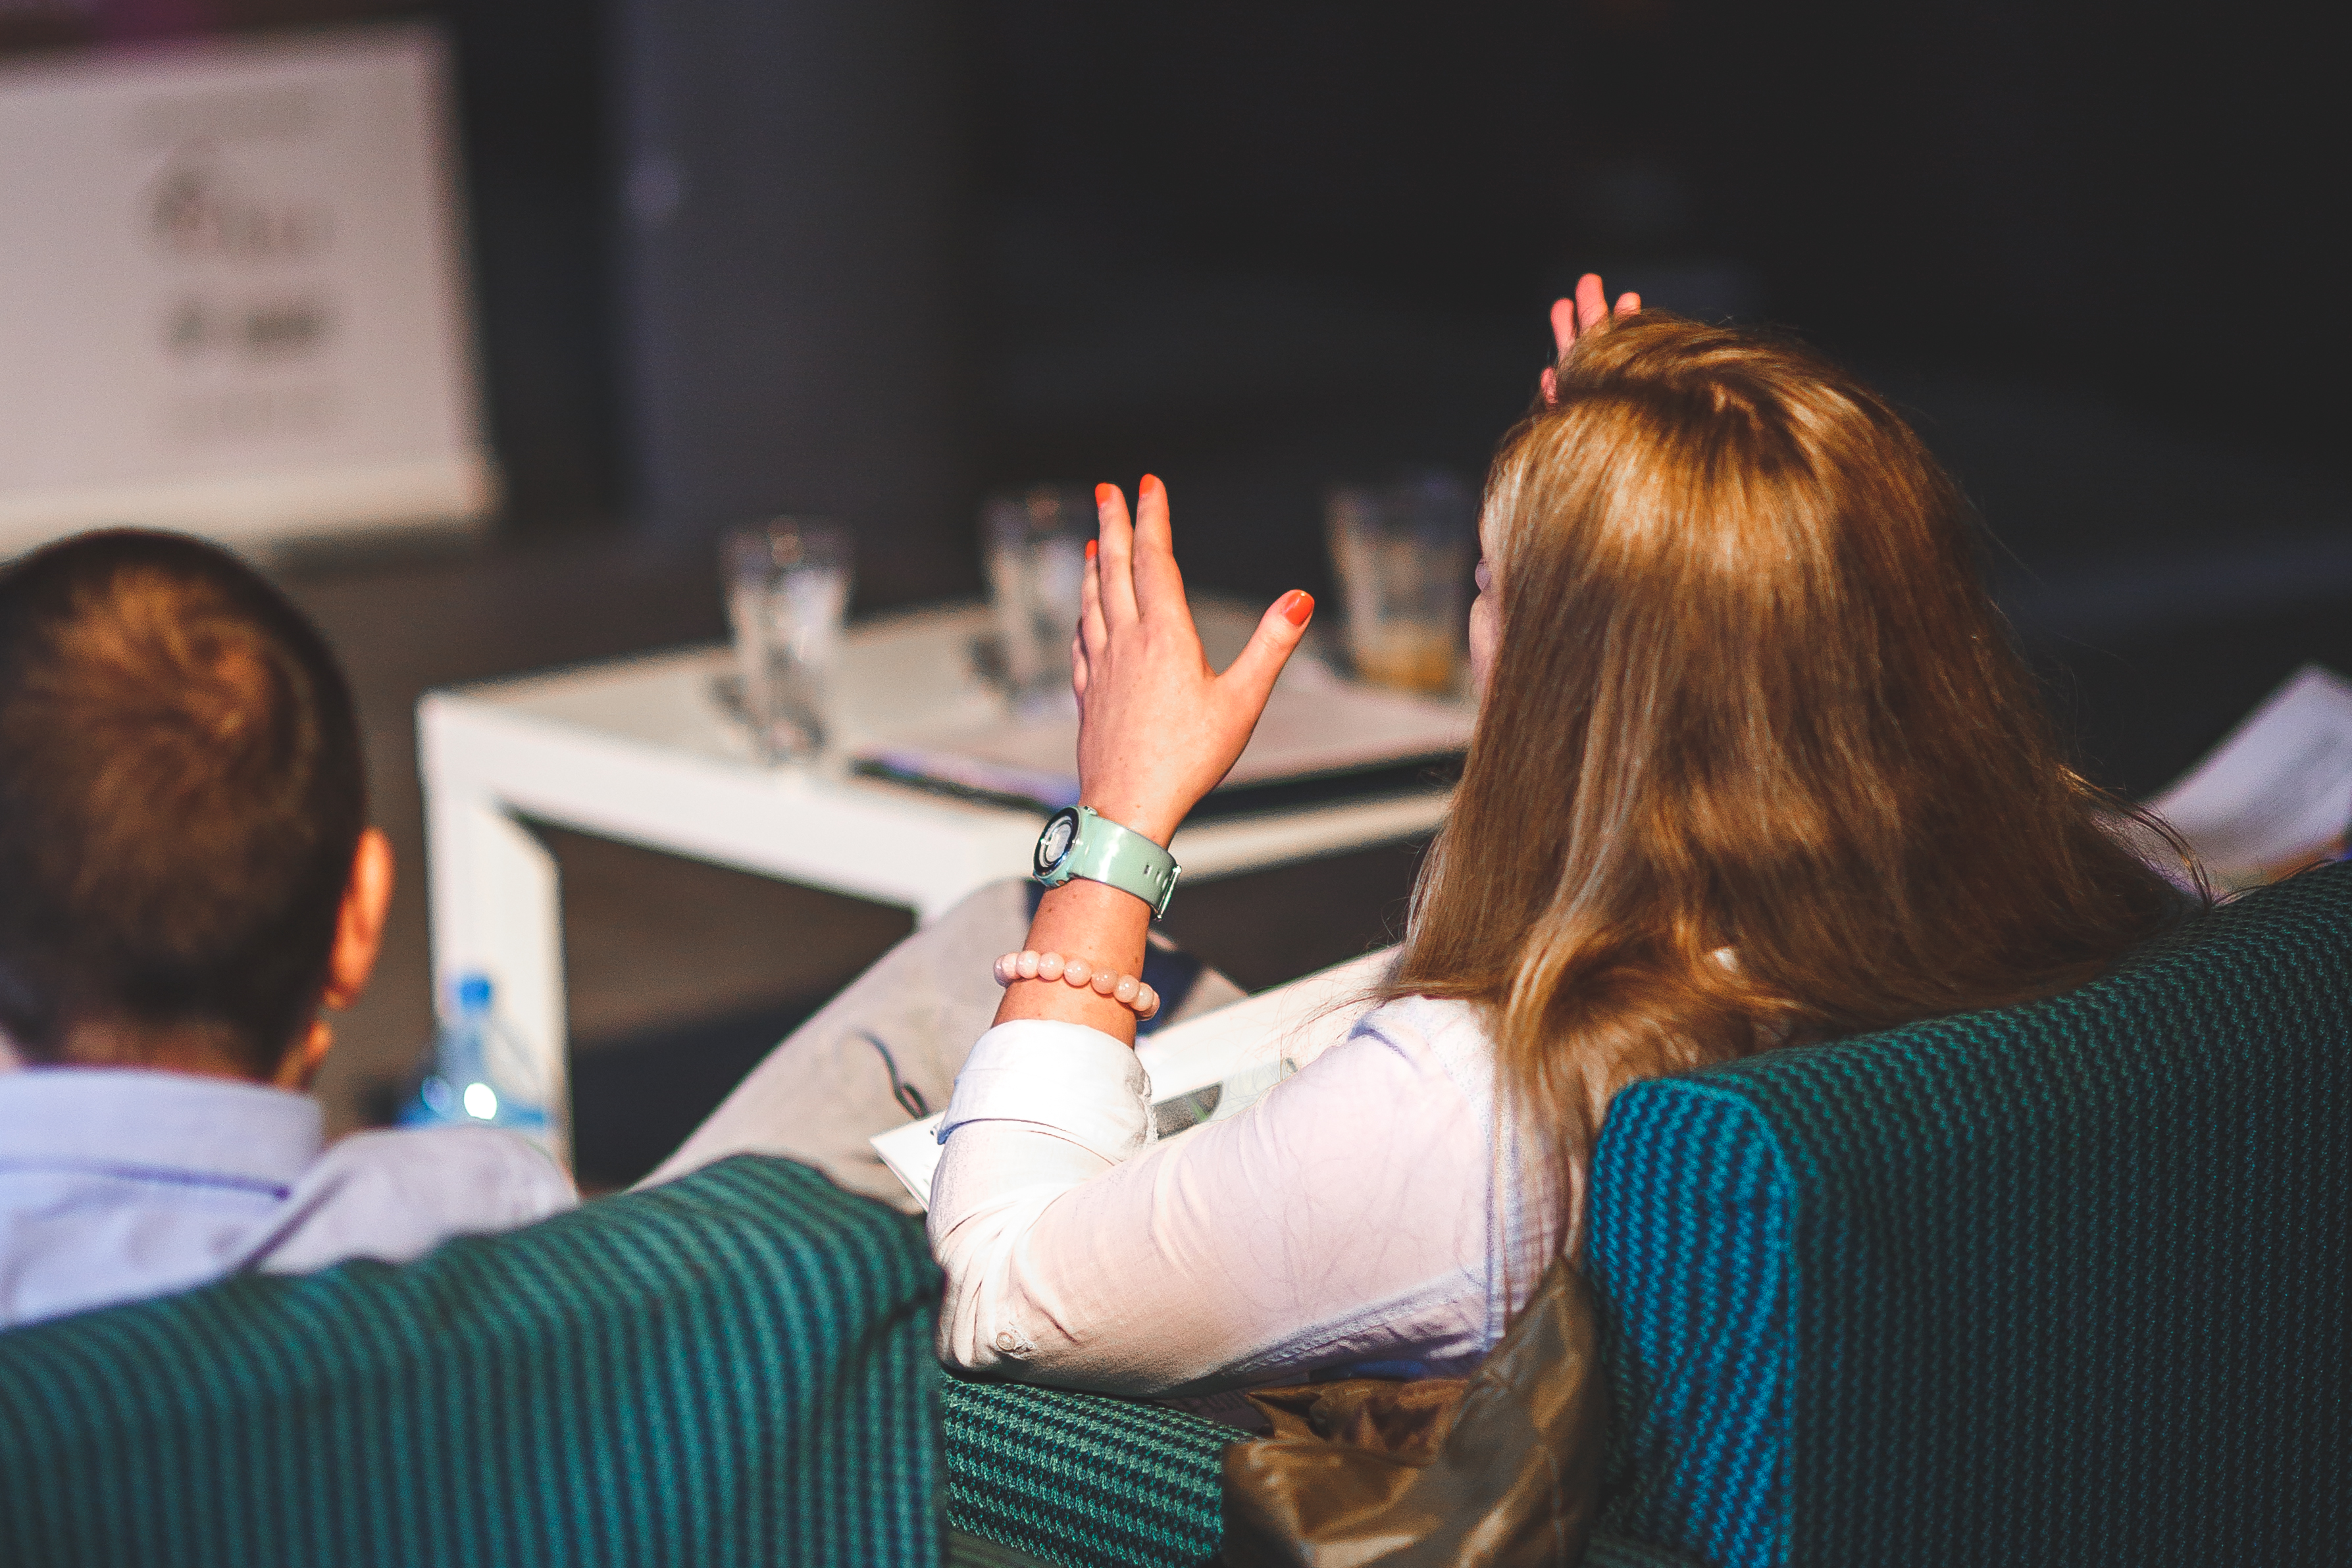
person, people, woman, workshop, meeting, communication, business, conversation, hands, talking, speech, speak, conference, event, advice, leader, presentation, discussion, organization, gesturing, advise, explaining, brainstorming, advisor, businesswoman, academic conference, discussing, coworker